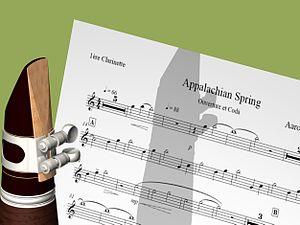
Image de synthèse représentant une clarinette devant une partition.
Appalachian Spring est un ballet composé par Aaron Copland en 1944. Chorégraphié par Martha Graham d'après un poème de Hart Crane, il a été créé le 30 octobre 1944 à la Library of Congress de Washington.